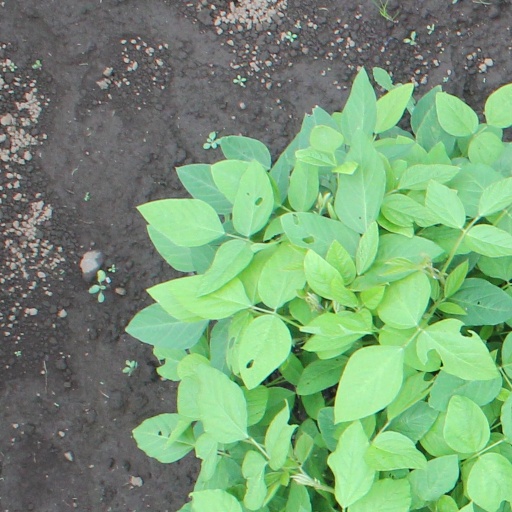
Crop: soybean